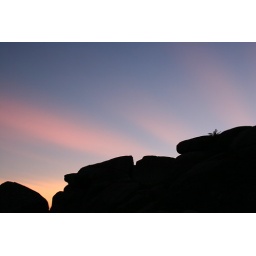
Devil's Den Sunset rays from base of rock formation by pinky5749